Timpone della Motta

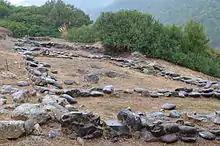
The remains of Temple I on the acropolis of the Timpone della Motta

The Timpone della Motta is a hill 2 km to the southwest of Francavilla Marittima in Calabria, Italy that was inhabited since the Middle Bronze Age. In the Iron Age the hill was the site of an Oenotrian settlement. The Oenotrians were influenced by the culture of the Greek colonists from nearby Sybaris, who eventually took over the site in the second half of the seventh century and transformed it into their acropolis and an important sanctuary, which was notable as the site of the first known ancient Greek temples of Magna Graecia on the Italian Peninsula.